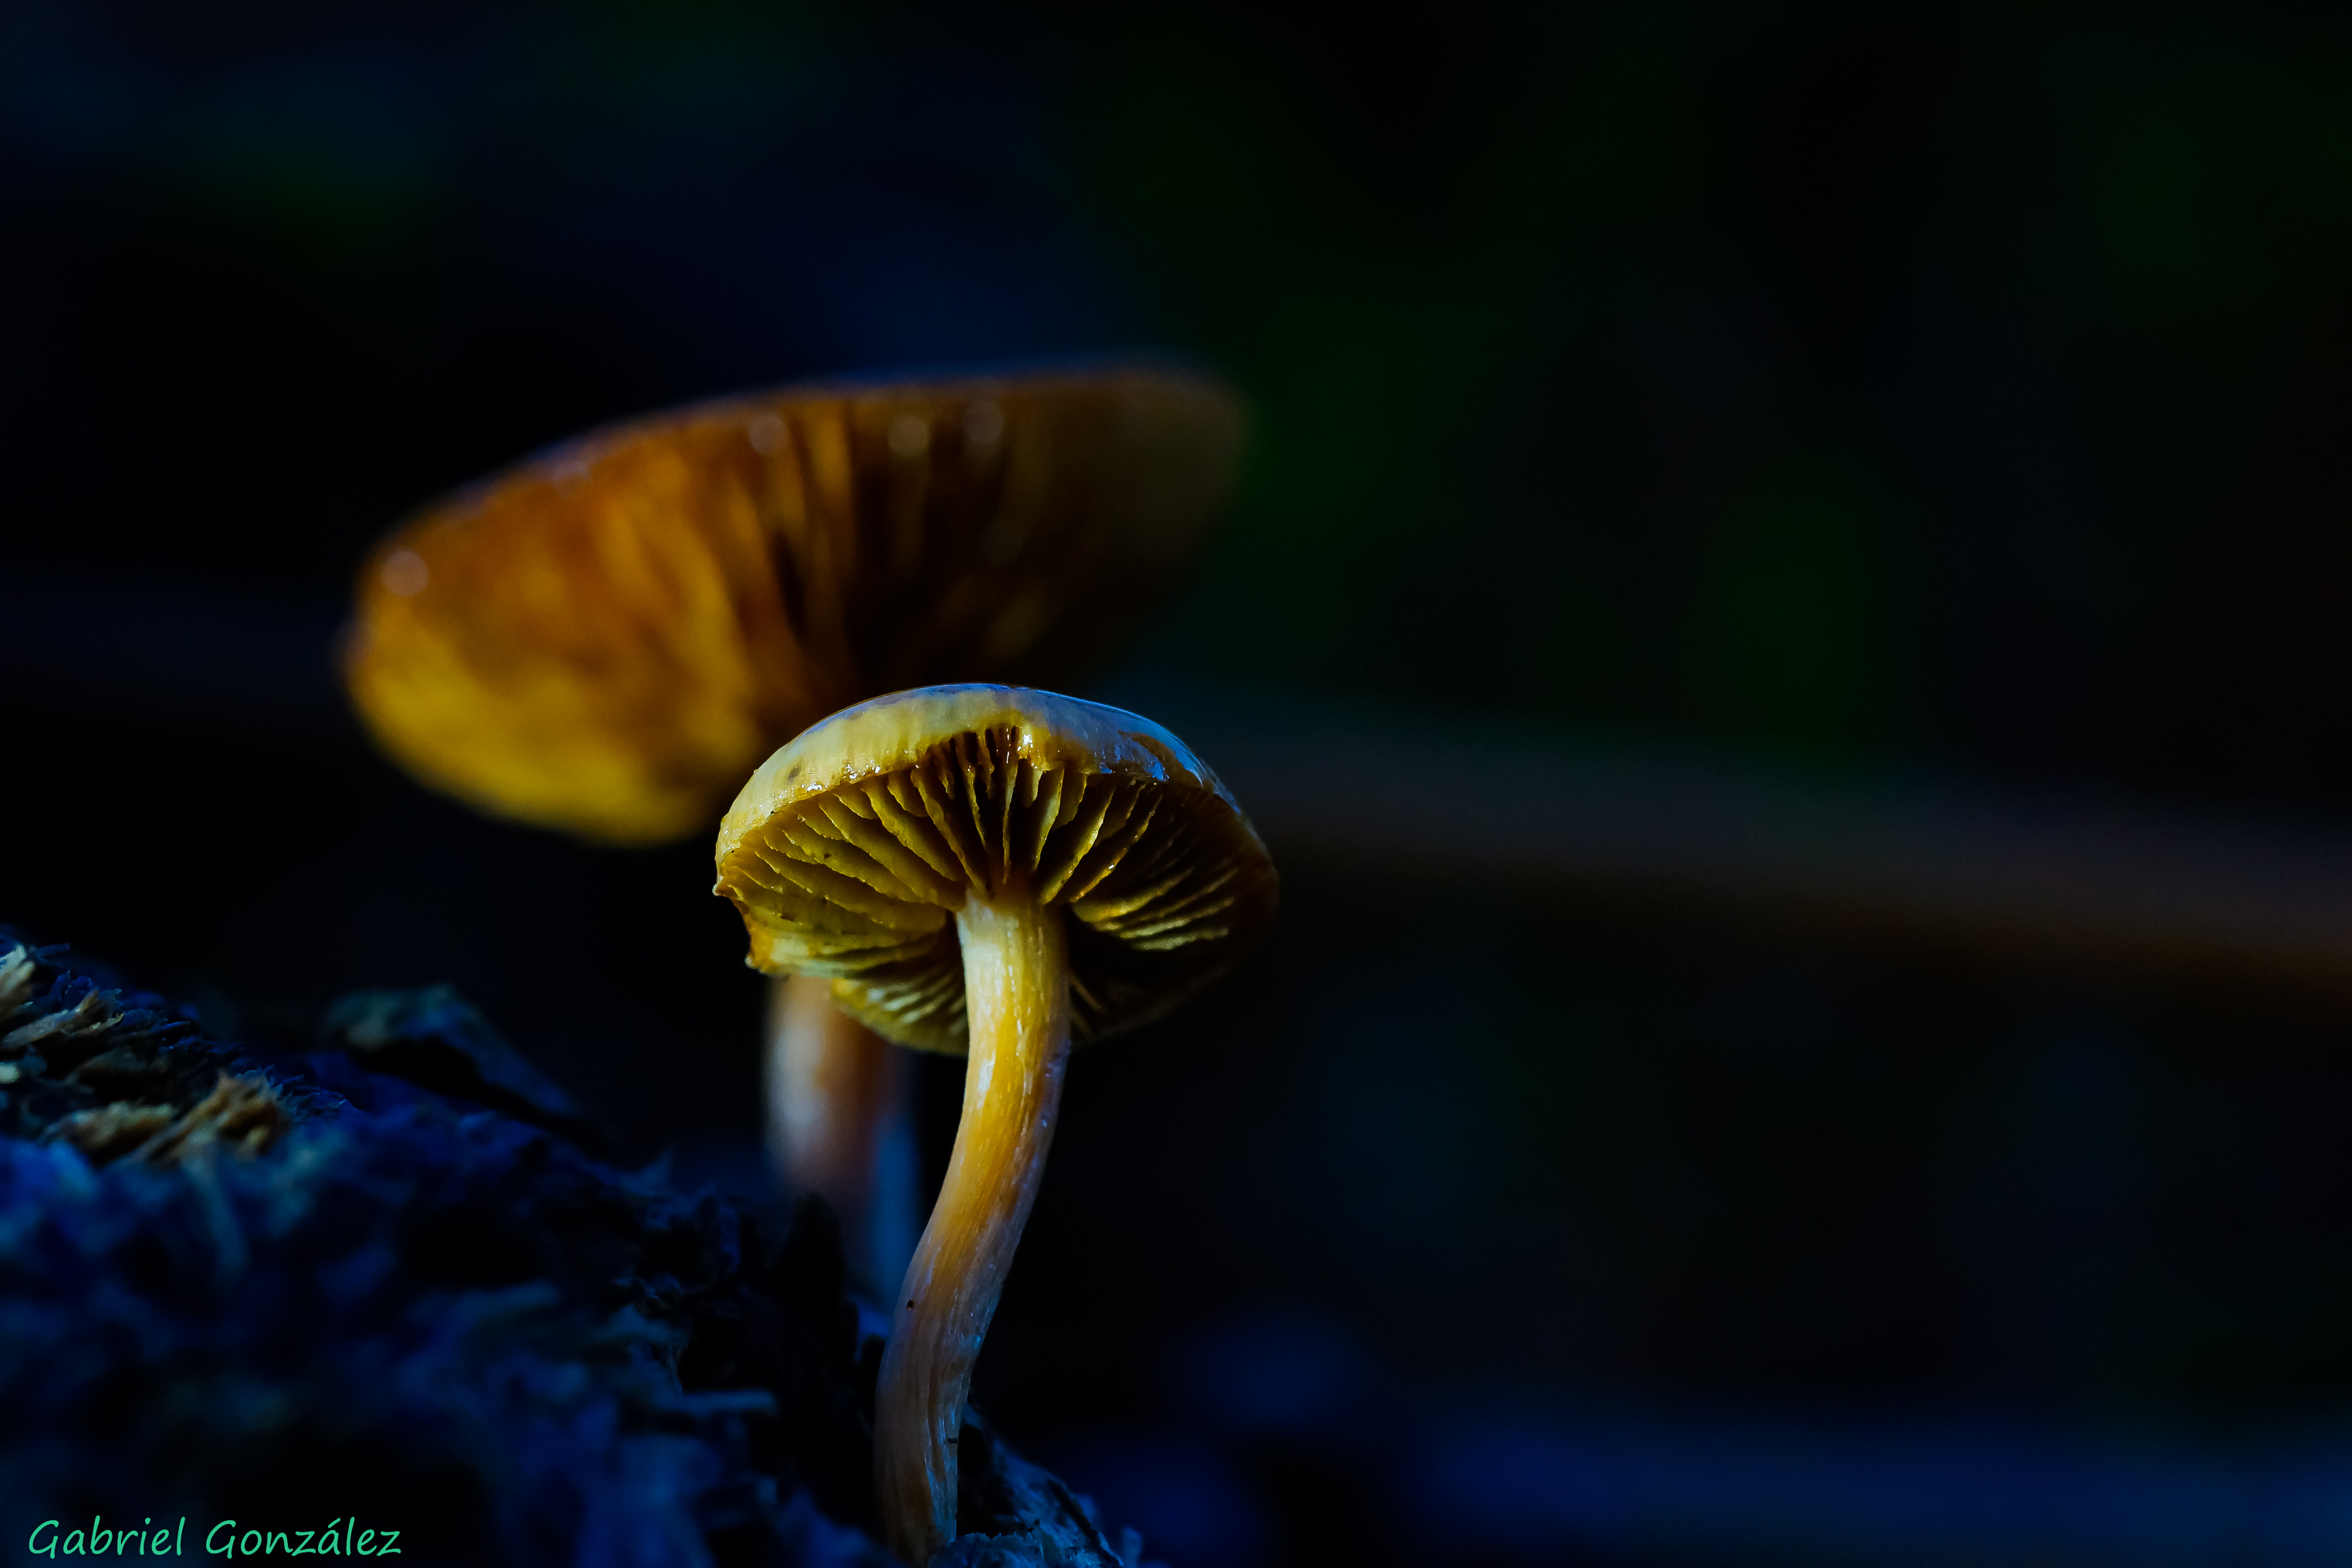
nature, photography, leaf, flower, photo, macro, flora, invertebrate, close up, 100mm, mushrooms, naturaleza, setas, a77, minolta, g, ggl1, gaby1, xovesphoto, sonya77, minolta100mm, gphoto, xelodegalicia, macro photography, gabrielcoru a, plant stem